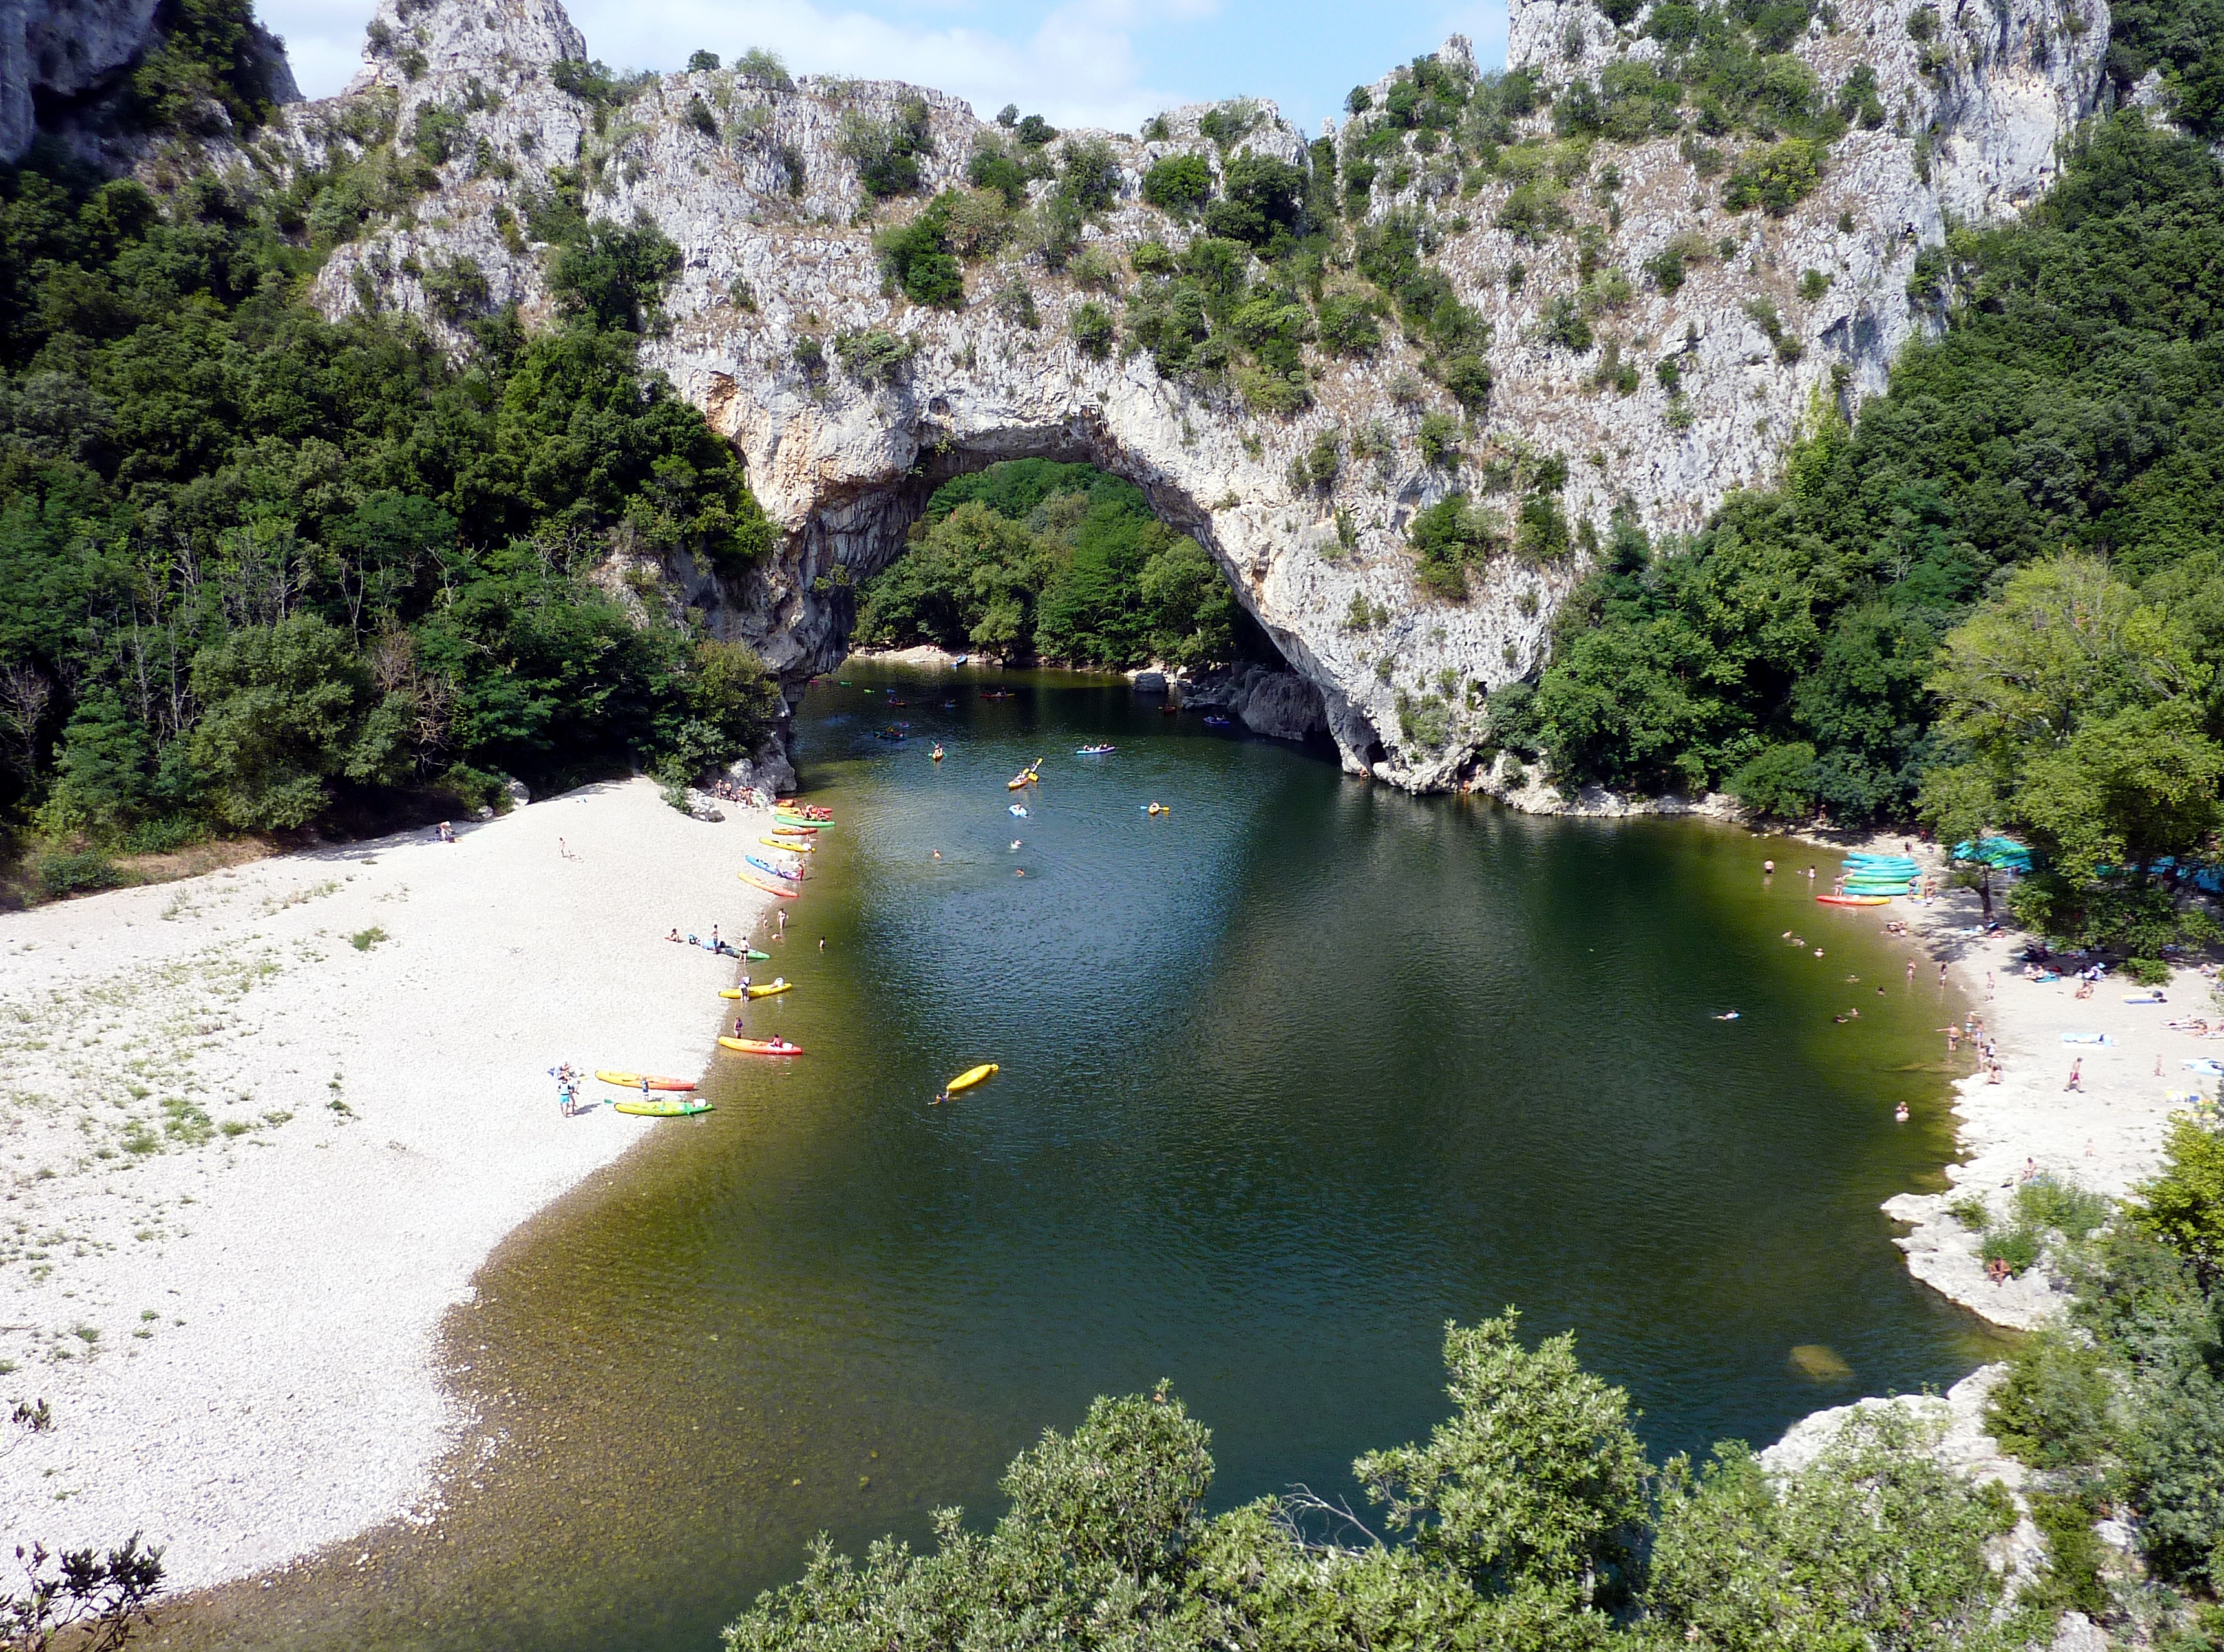
landscape, nature, mountain, flower, lake, river, valley, mountain range, france, stream, reservoir, body of water, ardeche, wadi, tarn, ardeche gorge